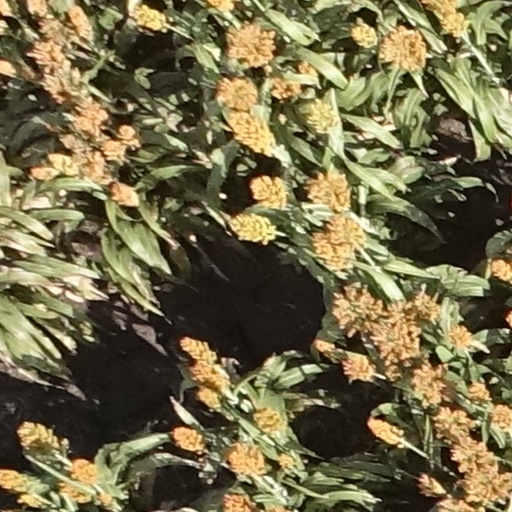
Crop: sorghum